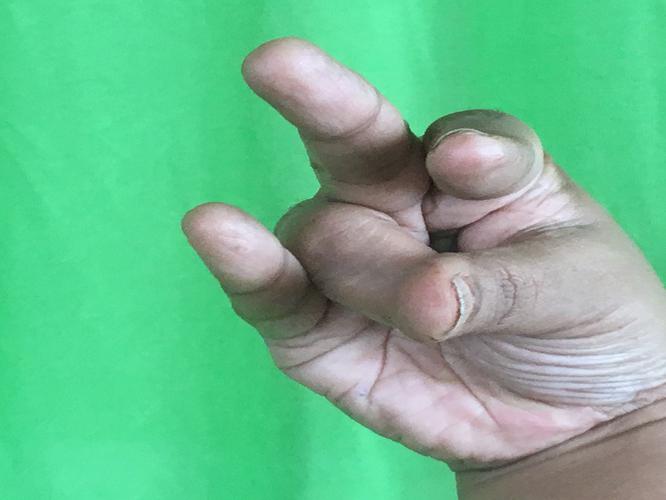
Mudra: Kangulam
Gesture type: single_hand